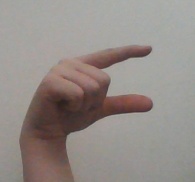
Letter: dal